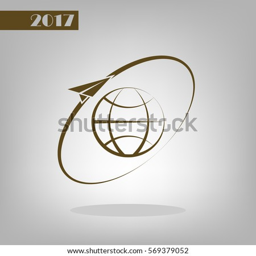
airplane fly around the planet earth .